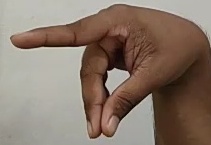
ASL sign: P